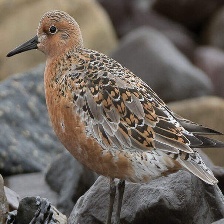
Species: RED KNOT
Scientific name: CALIDRIS CANUTUS
ImageNet parent category: red-backed_sandpiper